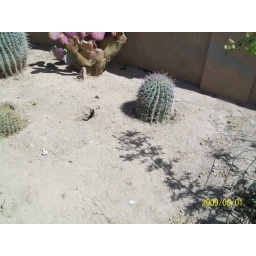
Catching the prairie dog in his home